Tribadism

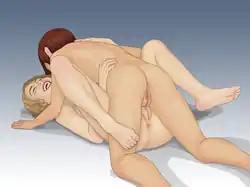
Two women rubbing their vulvas together in the missionary position

Tribadism or tribbing, commonly known by its scissoring position, is a lesbian sexual practice involving vulva-to-vulva contact or rubbing the vulva against the partner's thigh, stomach, buttocks, arm, or other body parts (excluding the mouth), especially for stimulation of the clitoris. A variety of sex positions are practiced, including the missionary position.